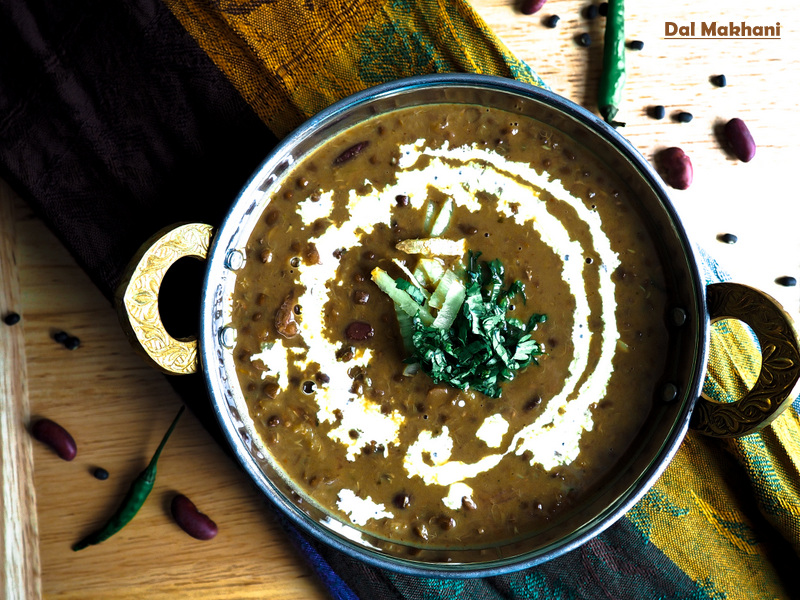
Dish: dal_makhani